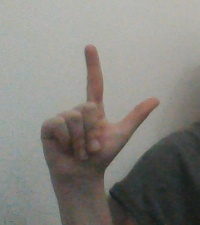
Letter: laam